Airborne wind energy

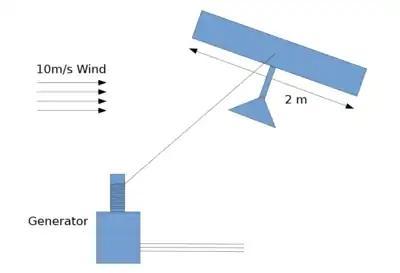
The principle of the kite airborne wind turbine. Image source: <a href="https%3A//kitesforfuture.de/">Kitesforfuture

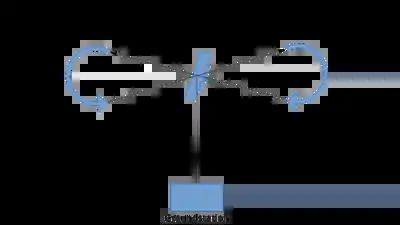
A possible flight path of the kite airborne wind turbine. Image source: <a href="https%3A//kitesforfuture.de/">Kitesforfuture

A research on airborne wind turbine technology innovations reveals that the “Kite type AWTs” technique, the most common type, has high scope of growth in the future; it has contributed for about 44% of the total airborne wind energy during 2008–2012. The kite type AWTs extract energy through wind turbines suspended at high altitudes using kites such as multi-tethered kite, kite and dual purpose circular fan, rotary wing kites etc.